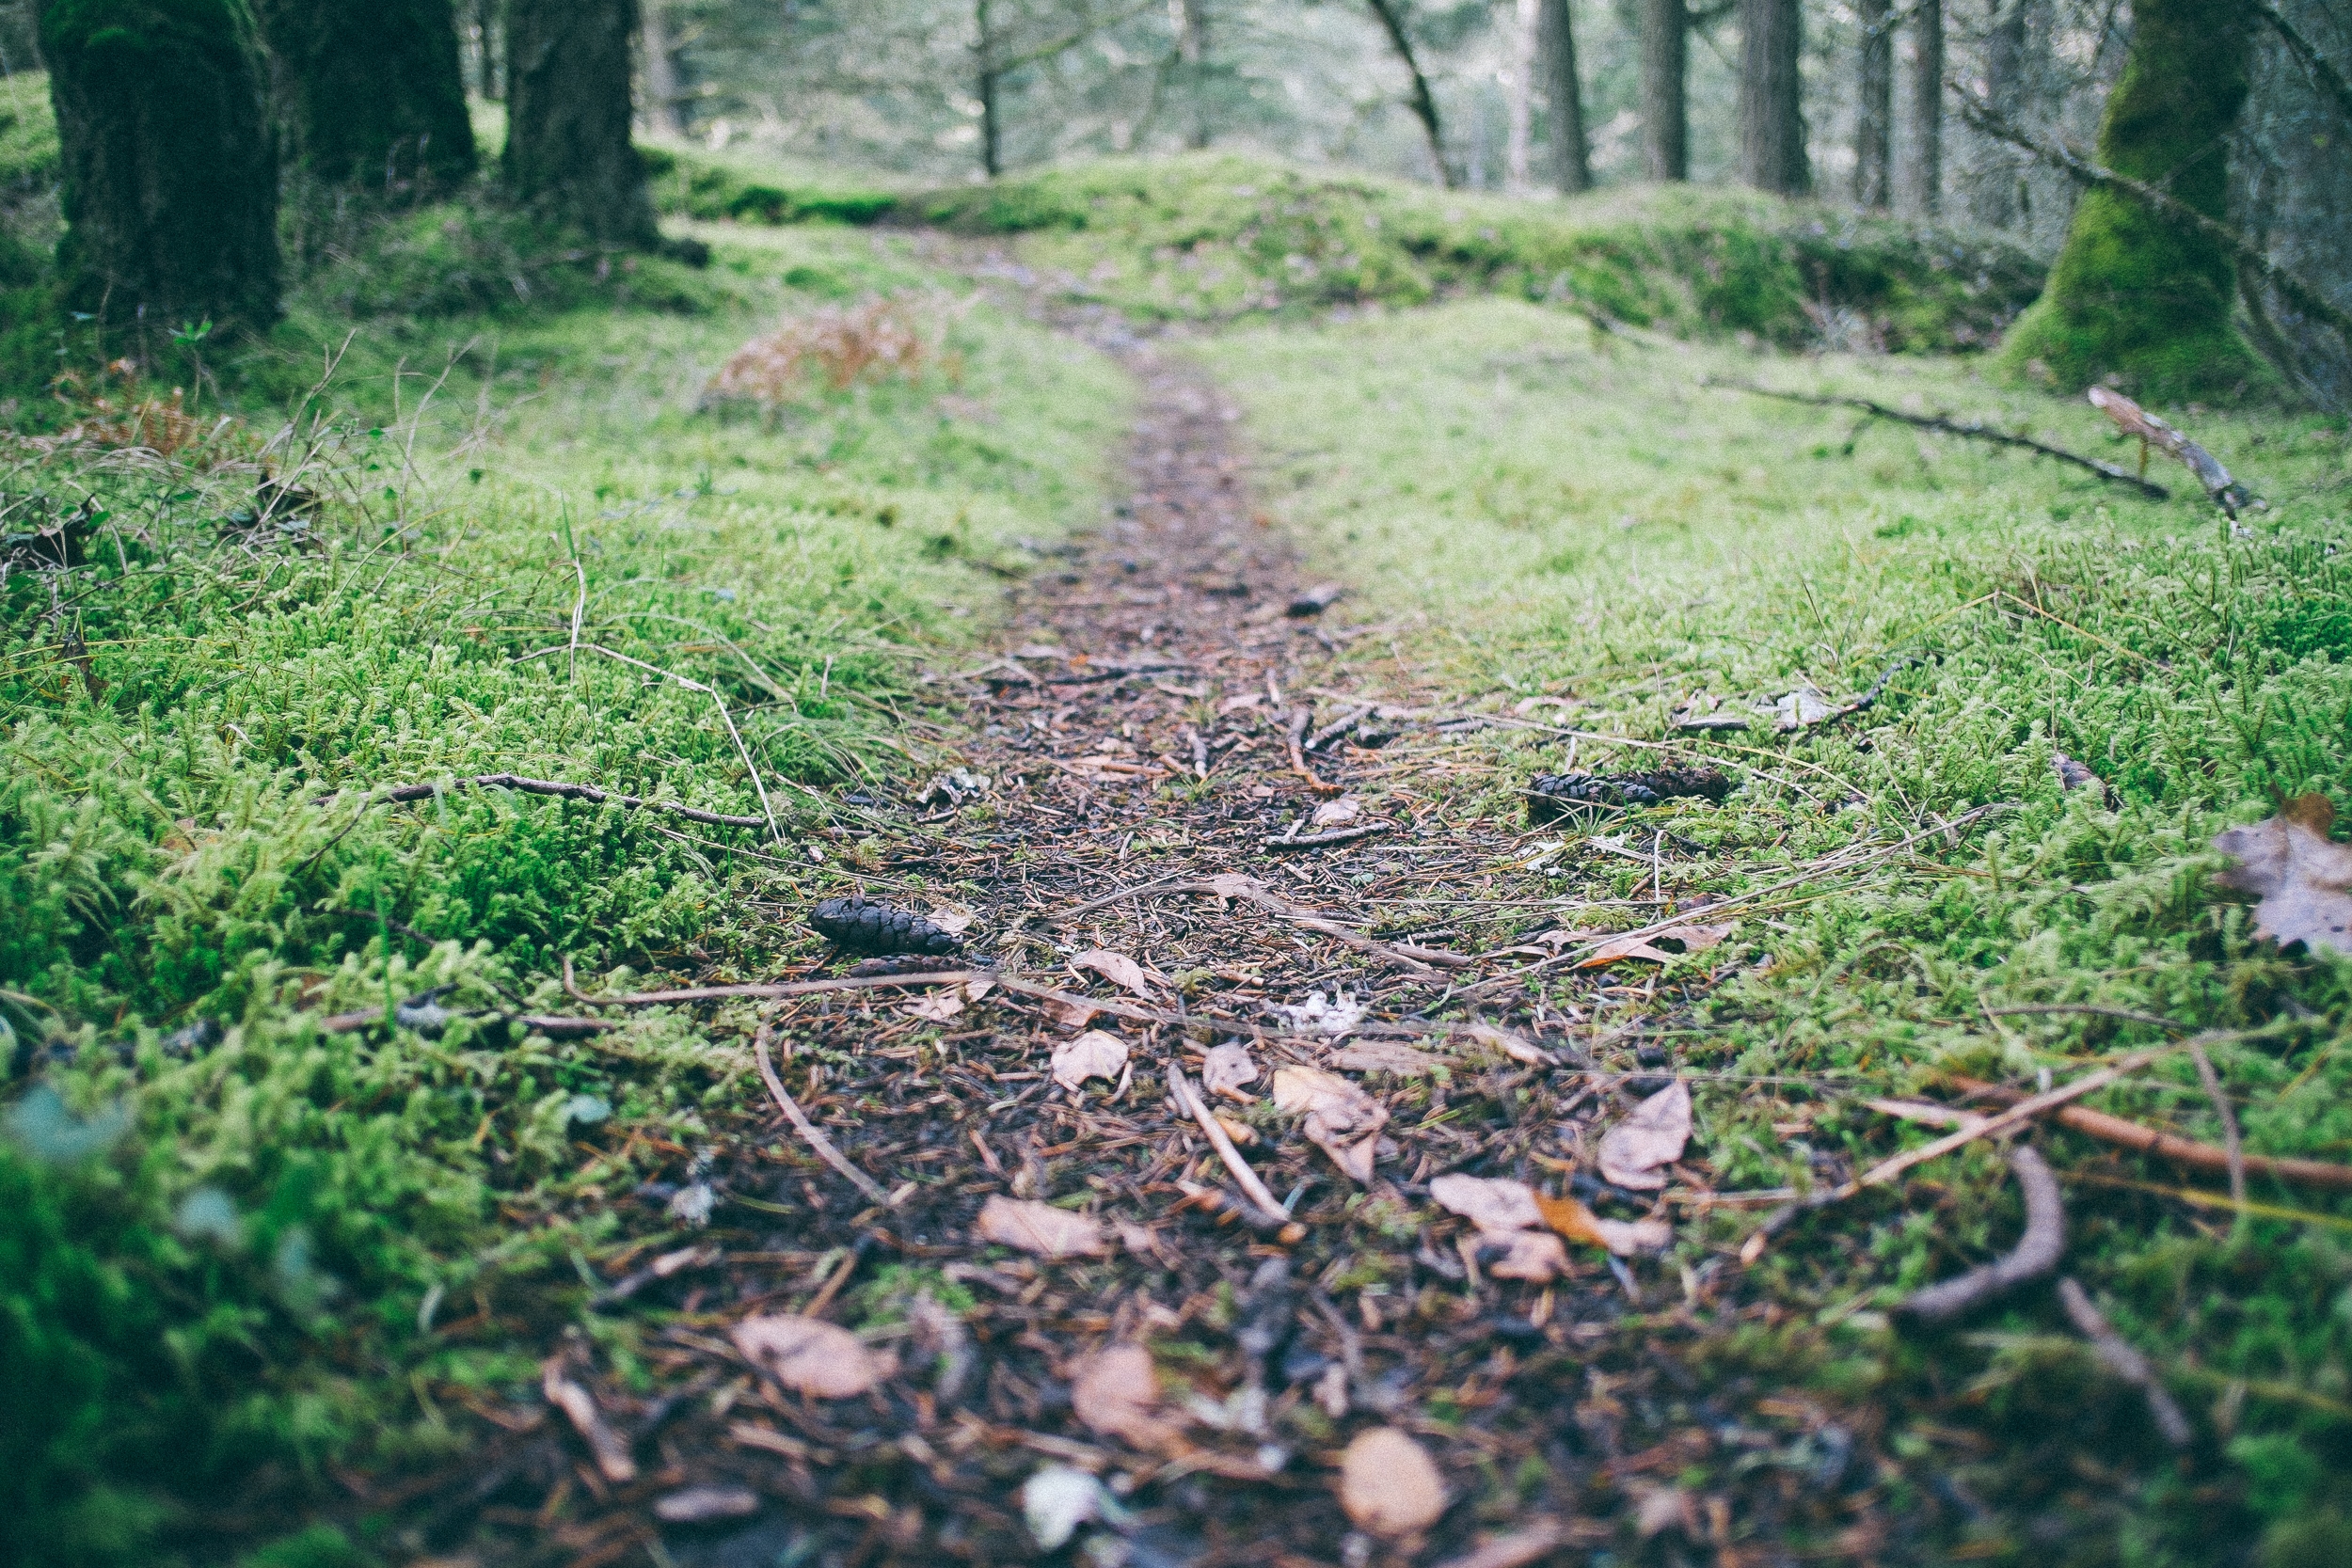
tree, nature, forest, path, pathway, grass, plant, trail, leaf, flower, moss, stream, green, jungle, autumn, soil, garden, flora, trees, shrub, woodland, habitat, ecosystem, rural area, natural environment, woody plant